Ohio Statehouse

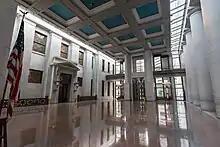
The Atrium

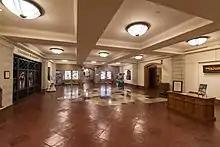
The Map Room

Fire consumed the old two-story capitol building in 1852, which created a new urgency to complete the Statehouse project as government offices were forced to relocate to various buildings around Columbus. While some suspected arson, the exact cause of the fire remains a mystery to this day. With the Statehouse exterior nearing completion by 1854, Columbus architect Nathan Kelley was hired to supervise the design and construction of the building's interiors. One of his major tasks would be to provide a system for heating and ventilation in the building, which had not been considered previously. An innovative steam heating system was constructed, with warmed air moved through the building in what Kelley called "air sewers"—small passages made of bricks that linked the various floors of the building. With great fanfare, the new Statehouse opened to the public on January 7, 1857, and soon thereafter the Ohio General Assembly convened in their new chambers. Most of the building was completed, with the notable exception of the rotunda. Although actual work on the building was proceeding smoothly, government officials were deeply dissatisfied with Kelley, citing problems with his working methods and aesthetic choices.